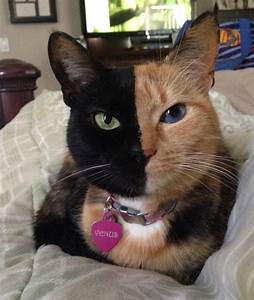
Label: cat